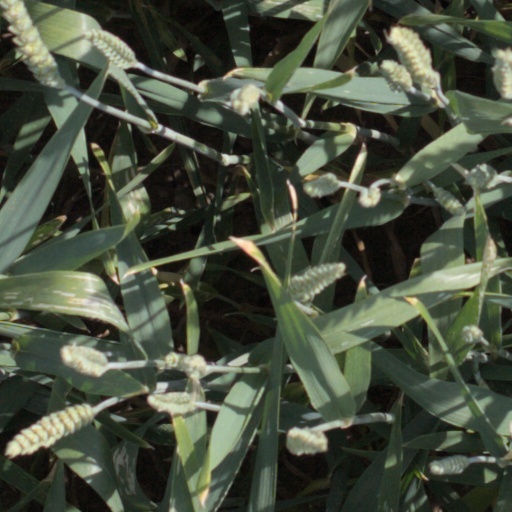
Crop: wheat